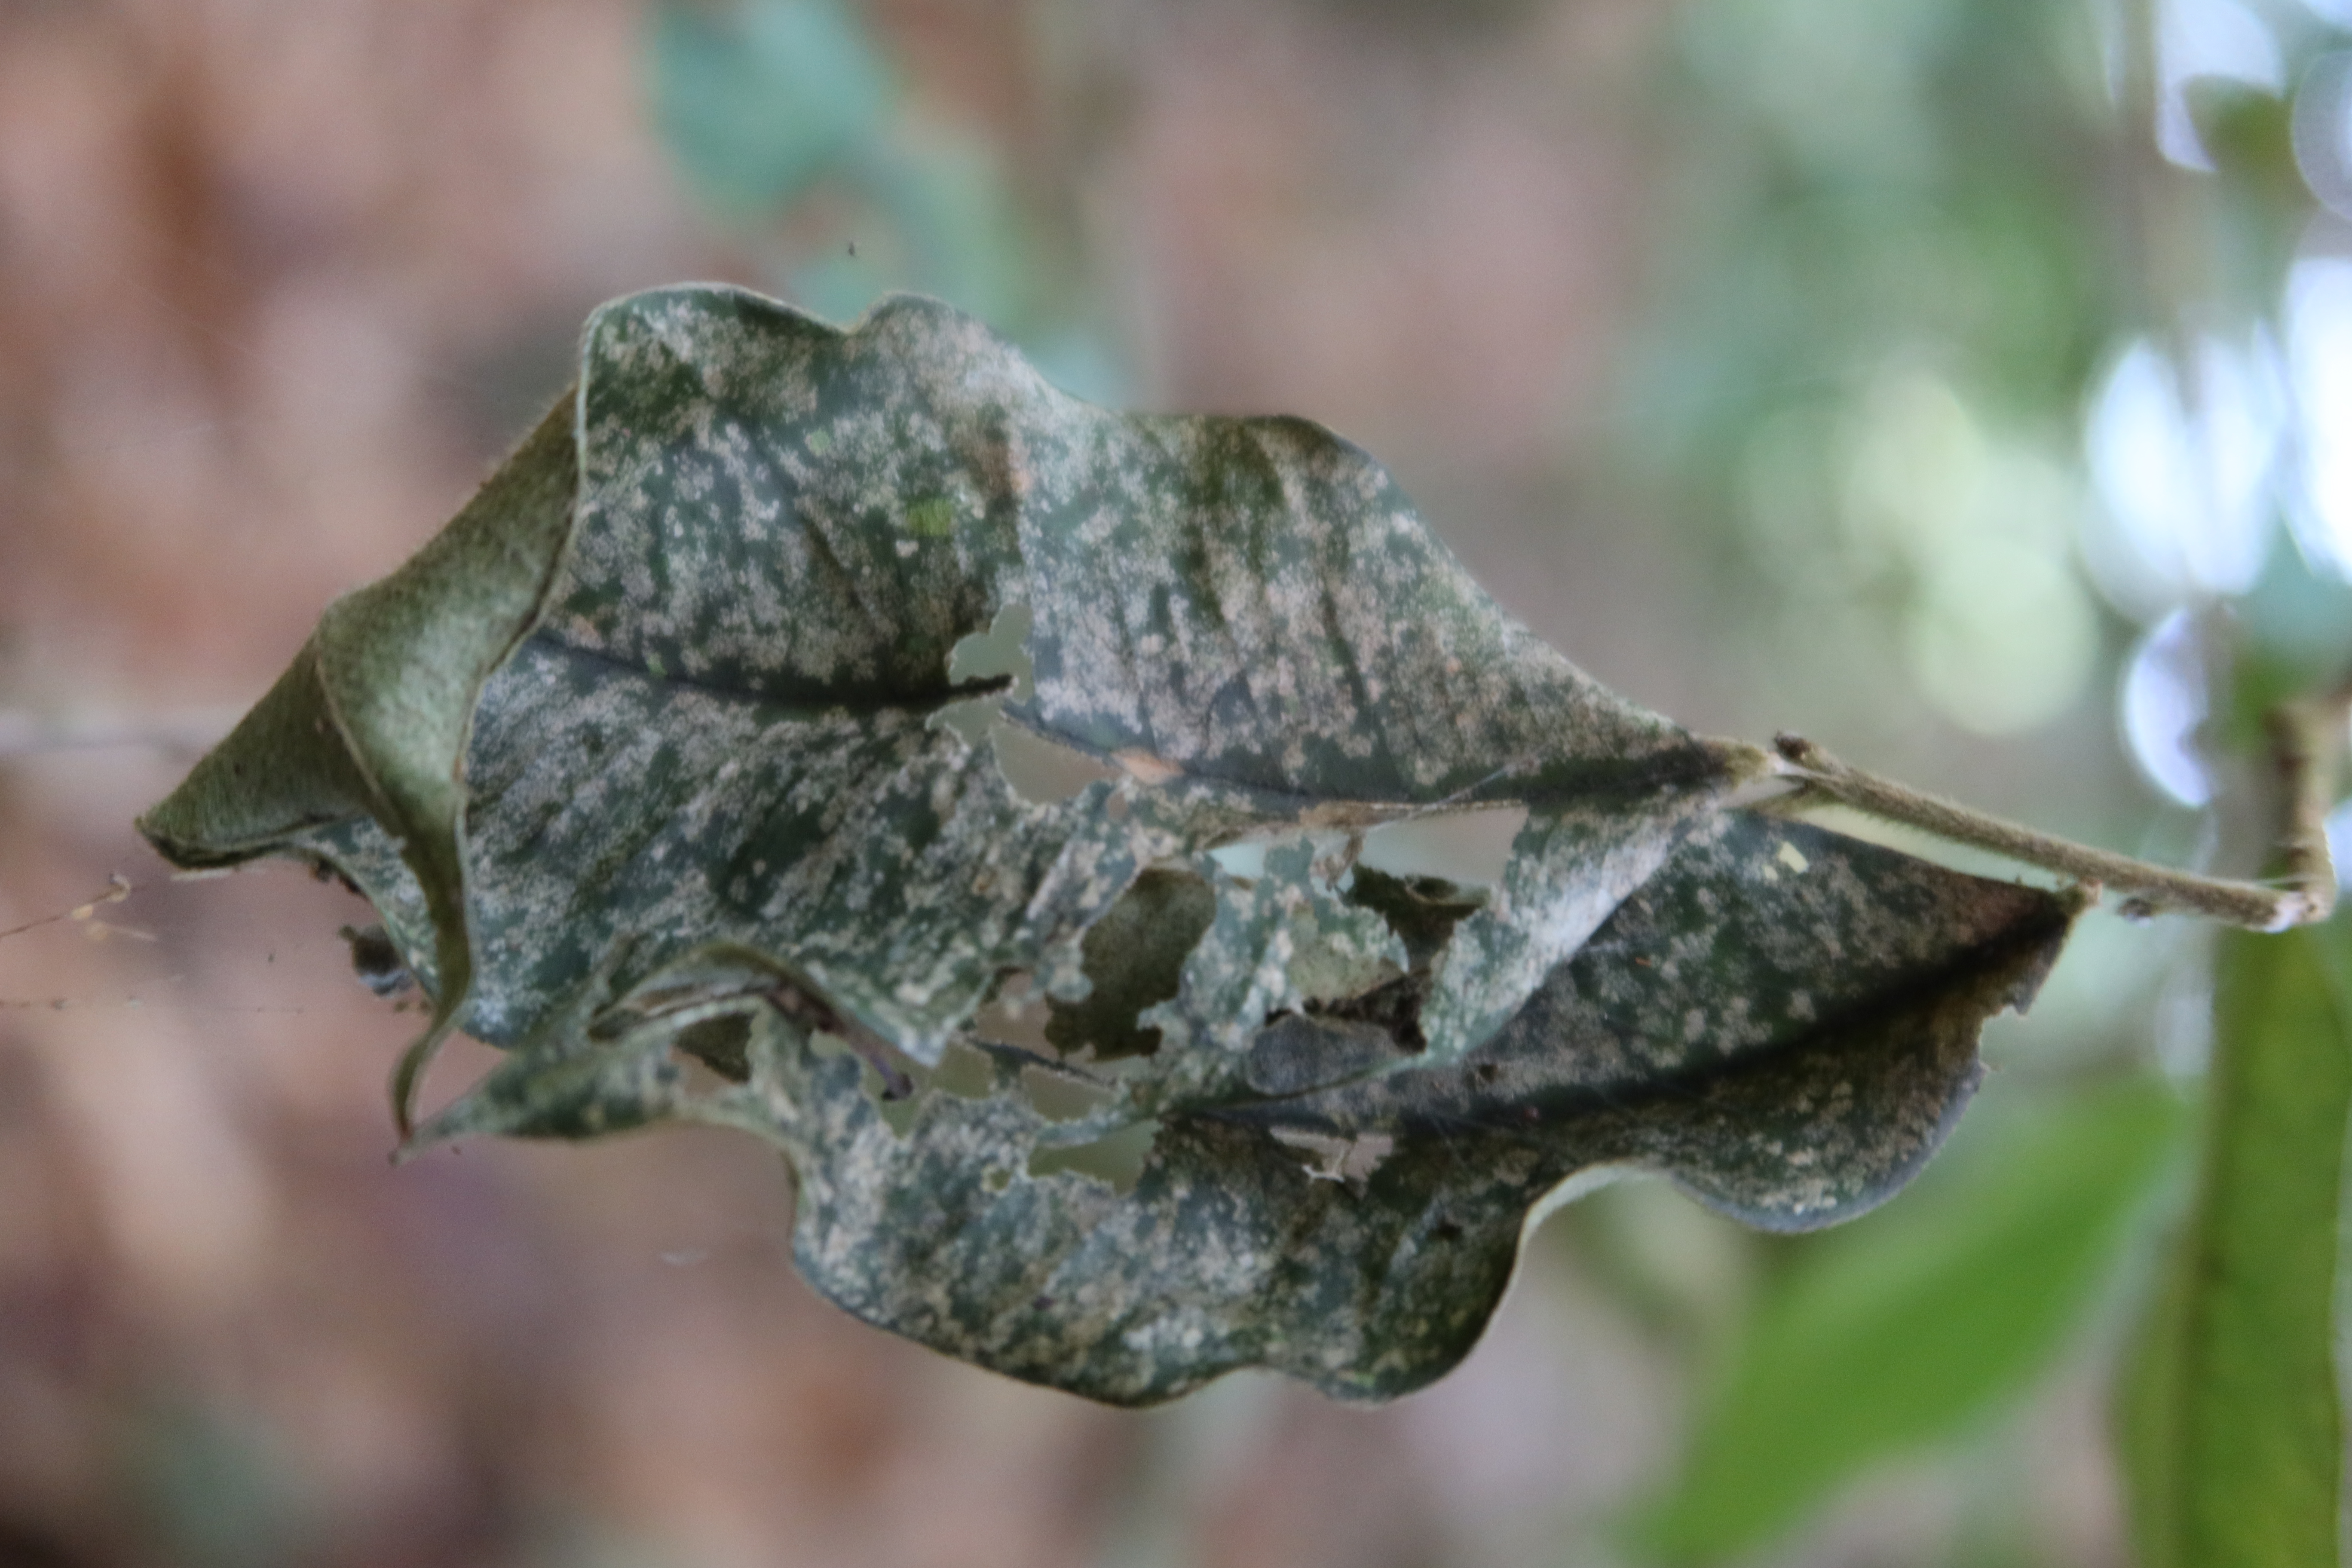
Label: Translucent lesion